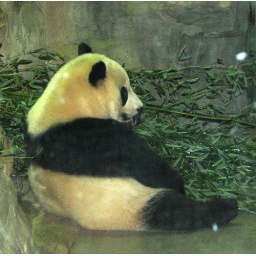
Chubby cubby through the spotty glass in the panda house